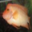
Label: aquarium_fish